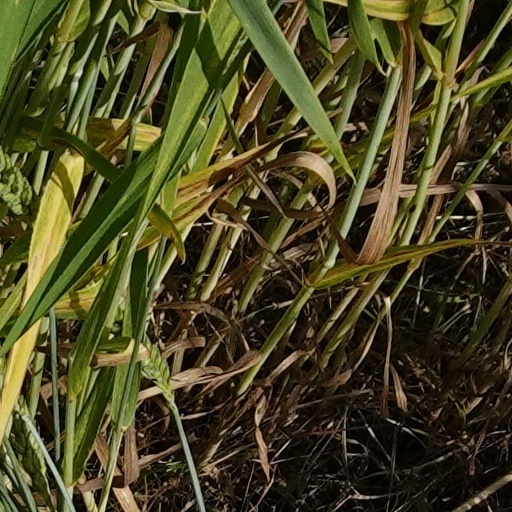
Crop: wheat